Europe Day

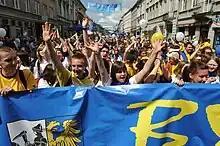
A Europe Day parade in Warsaw, Poland.

The Council of Europe was founded on 5 May 1949, and hence it chose that day for its celebrations when it established the holiday in 1964.